Soyuzivka

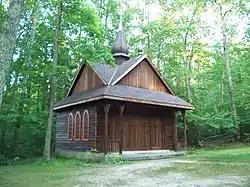
Soyuzivka Chapel, demonstrating unique architecture

In 1952, the Ukrainian National Association, a fraternal organization established in 1894, purchased the property in response to the need of its growing Ukrainian community for a cultural center. Soyuzivka provided language workshops, heritage studies, festivals, concerts, dances, art exhibits and children's summer camps. It has been providing this service for over 50 years.